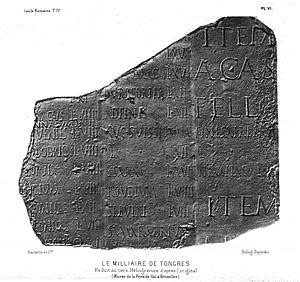
Desjardins, Le milliaire de Tongres
La colonne milliaire de Tongres est une borne romaine datant du début du IIIᵉ siècle après J.-C. et indiquant un grand nombre de stations antiques.